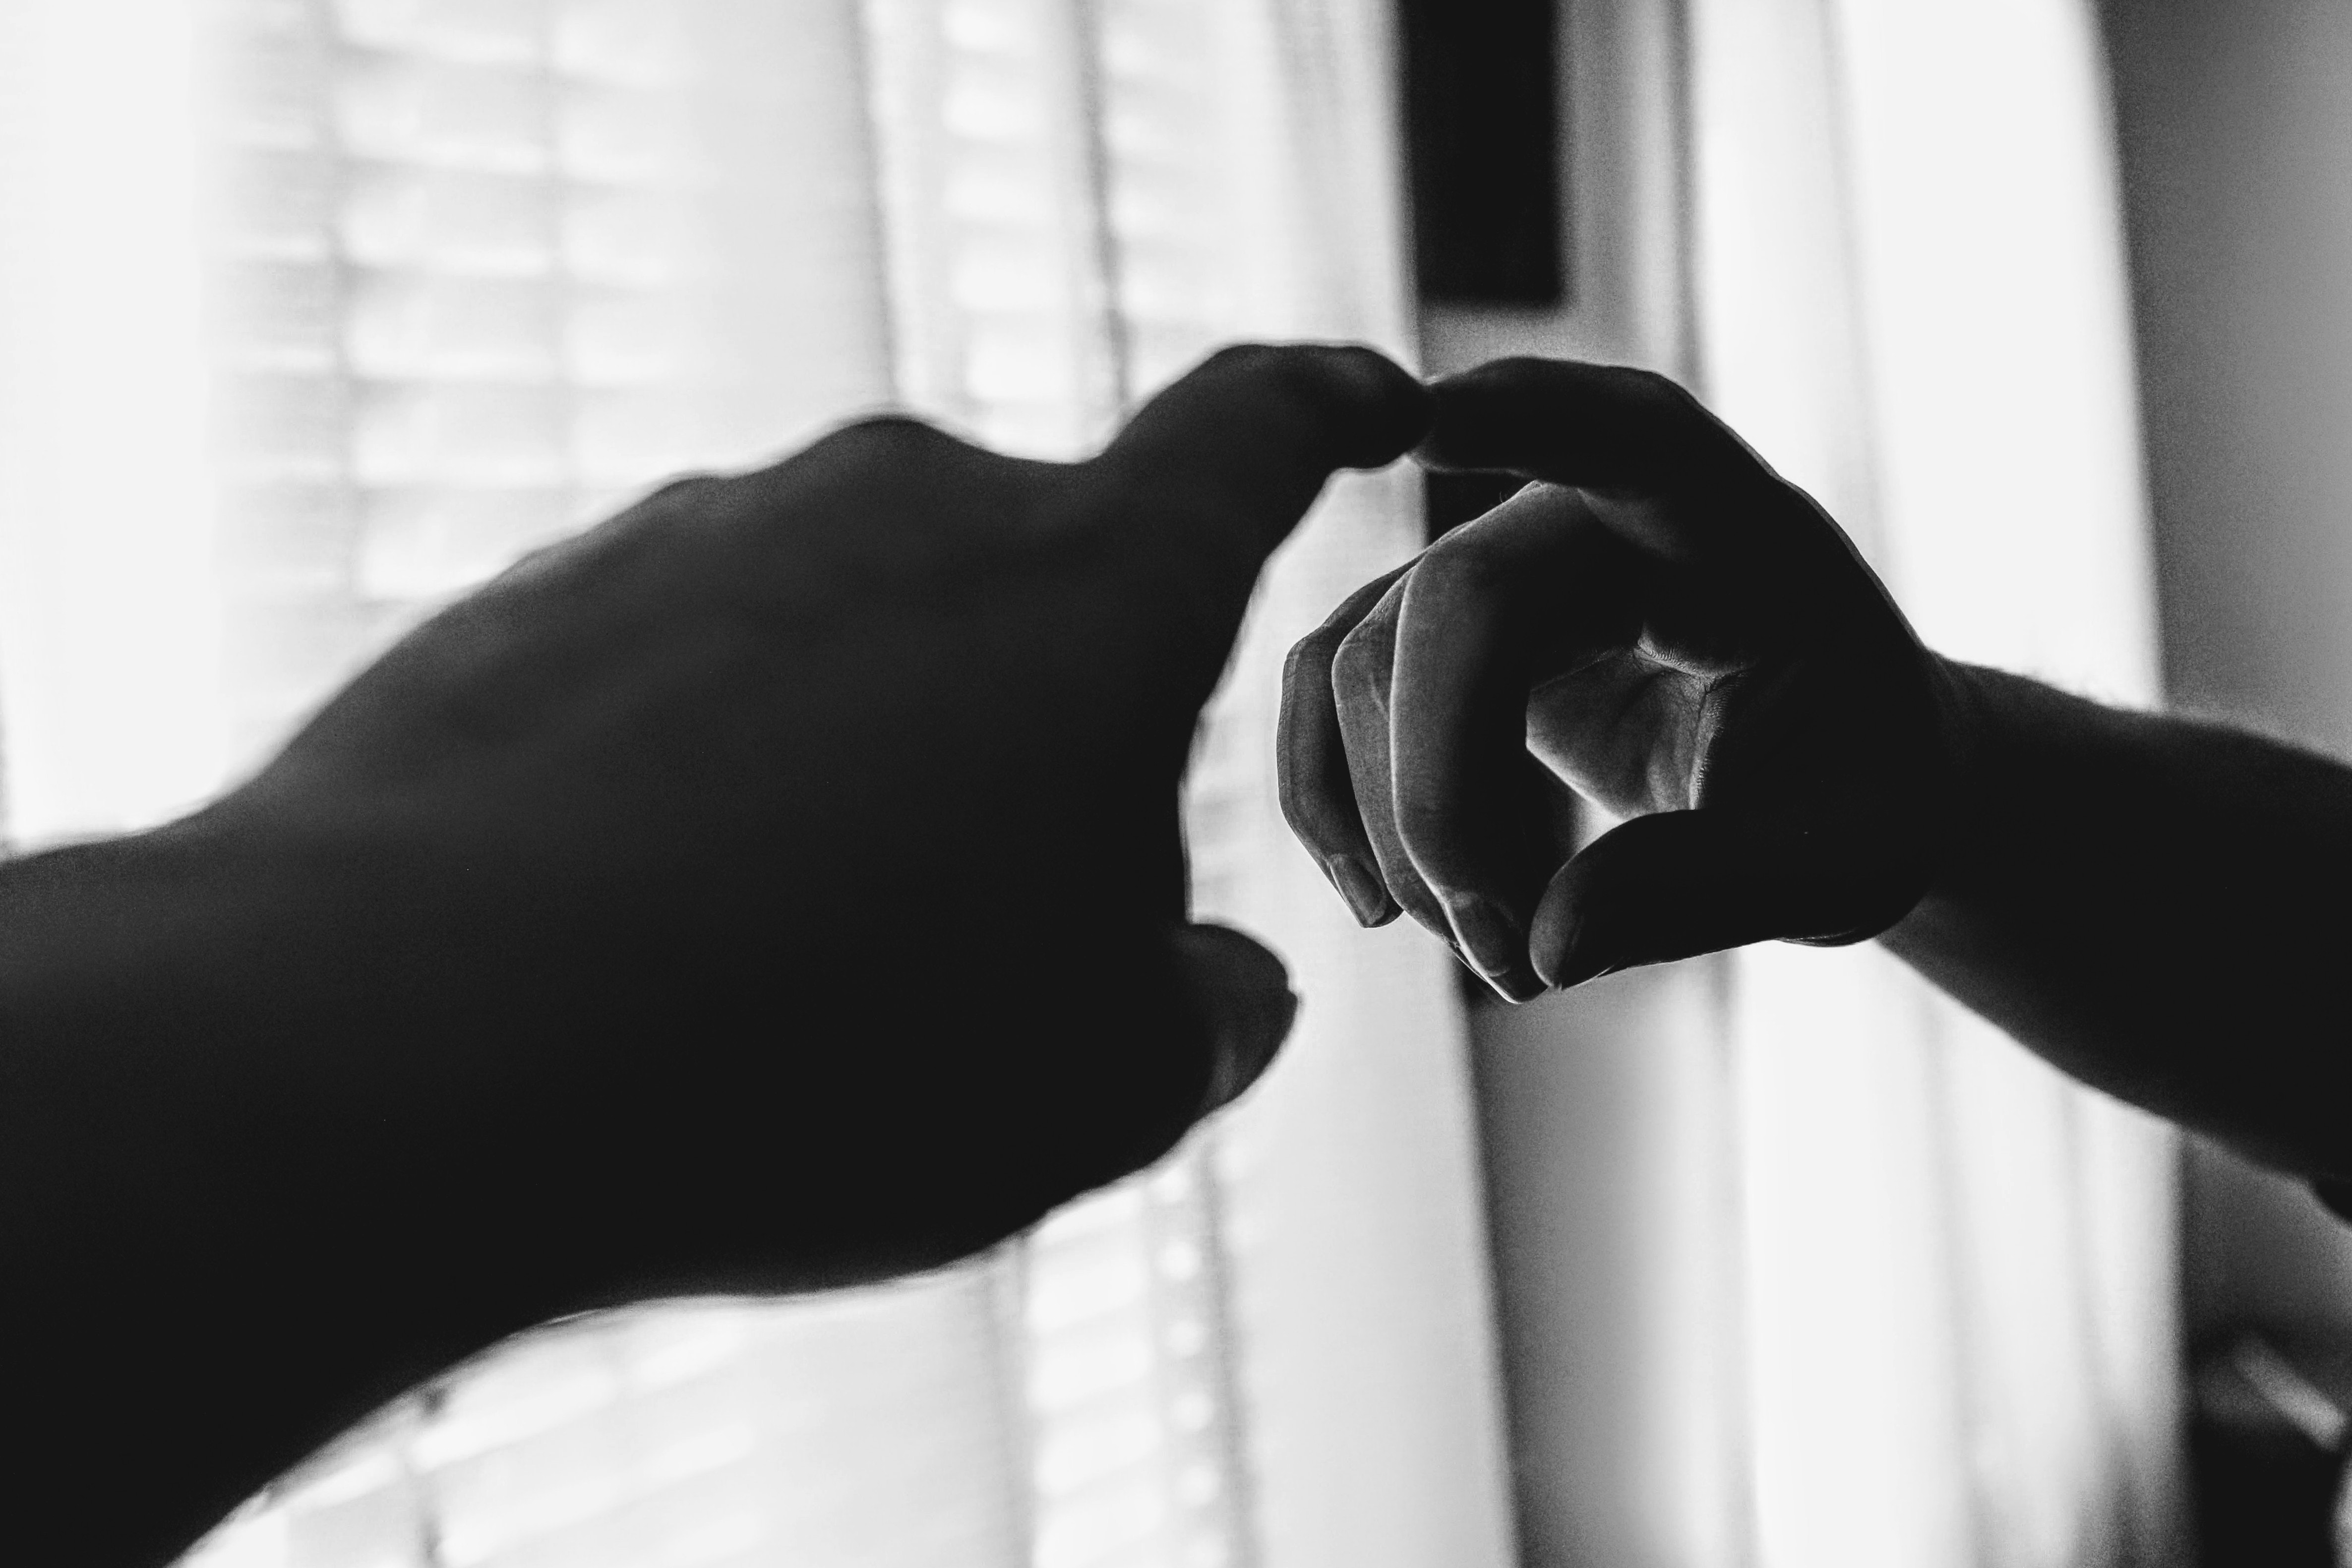
white, black, photograph, black and white, hand, photography, shoulder, monochrome photography, monochrome, joint, finger, angle